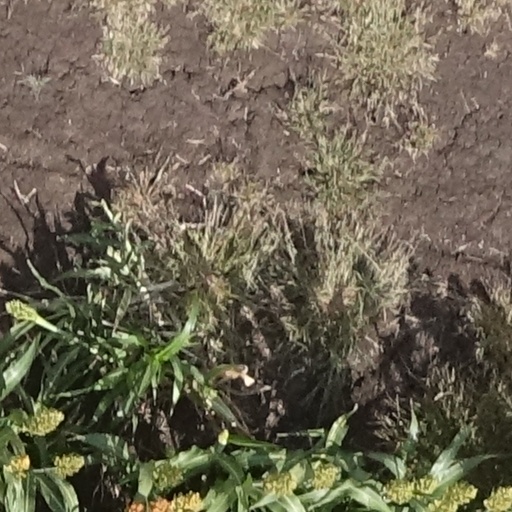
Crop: sorghum